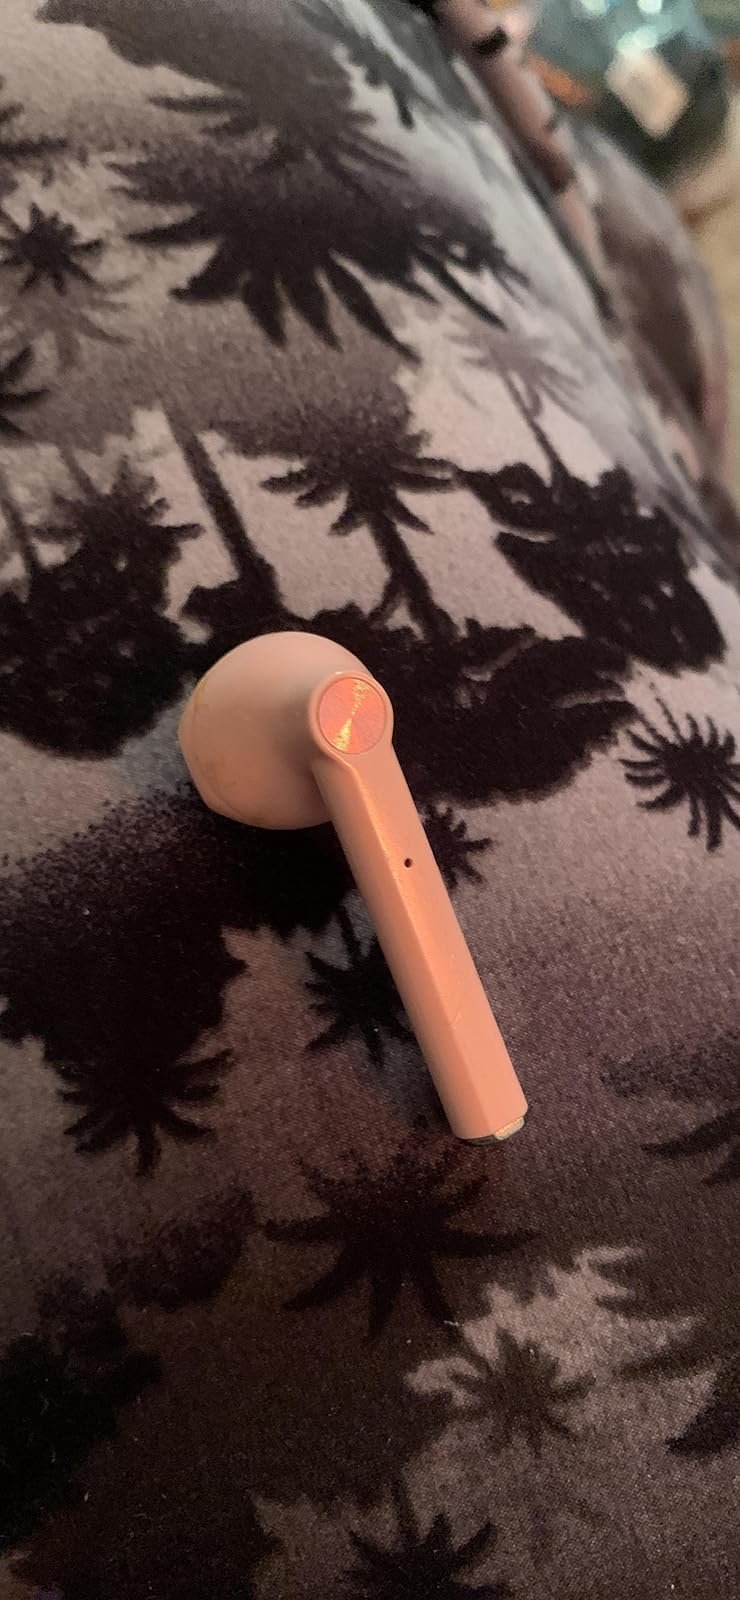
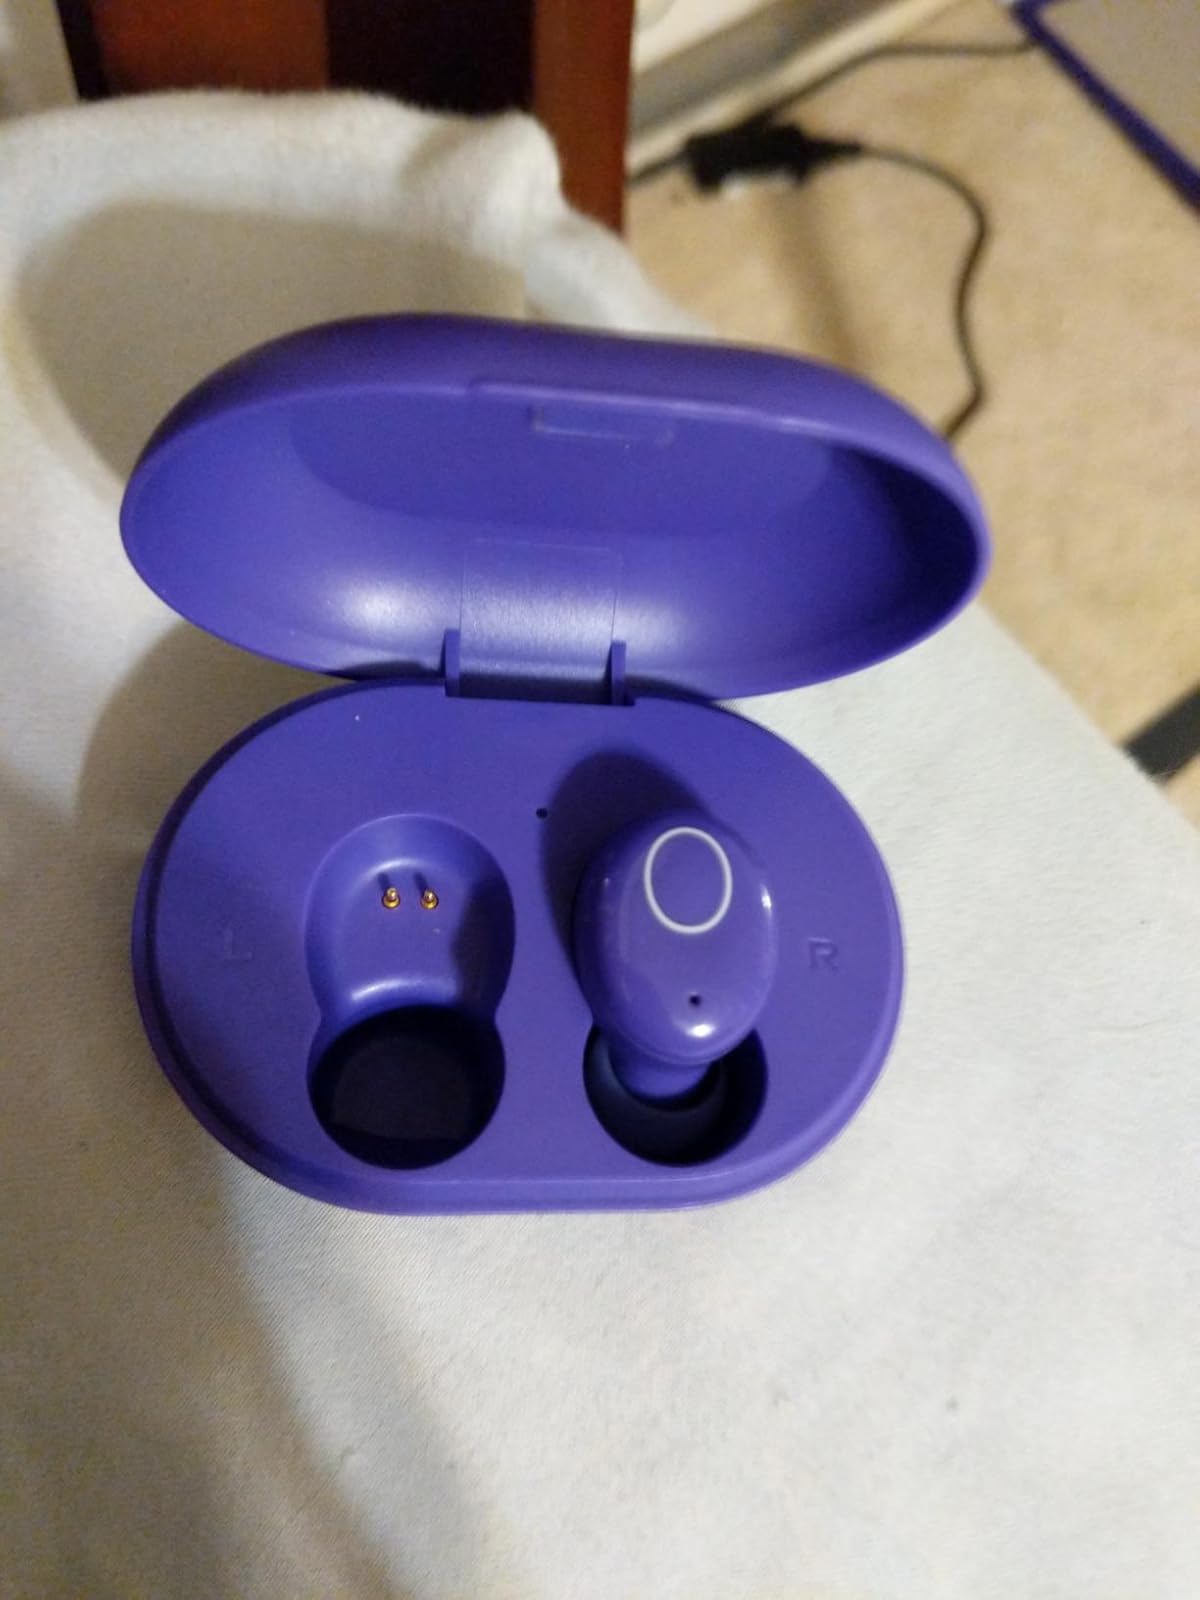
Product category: earbuds
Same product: no